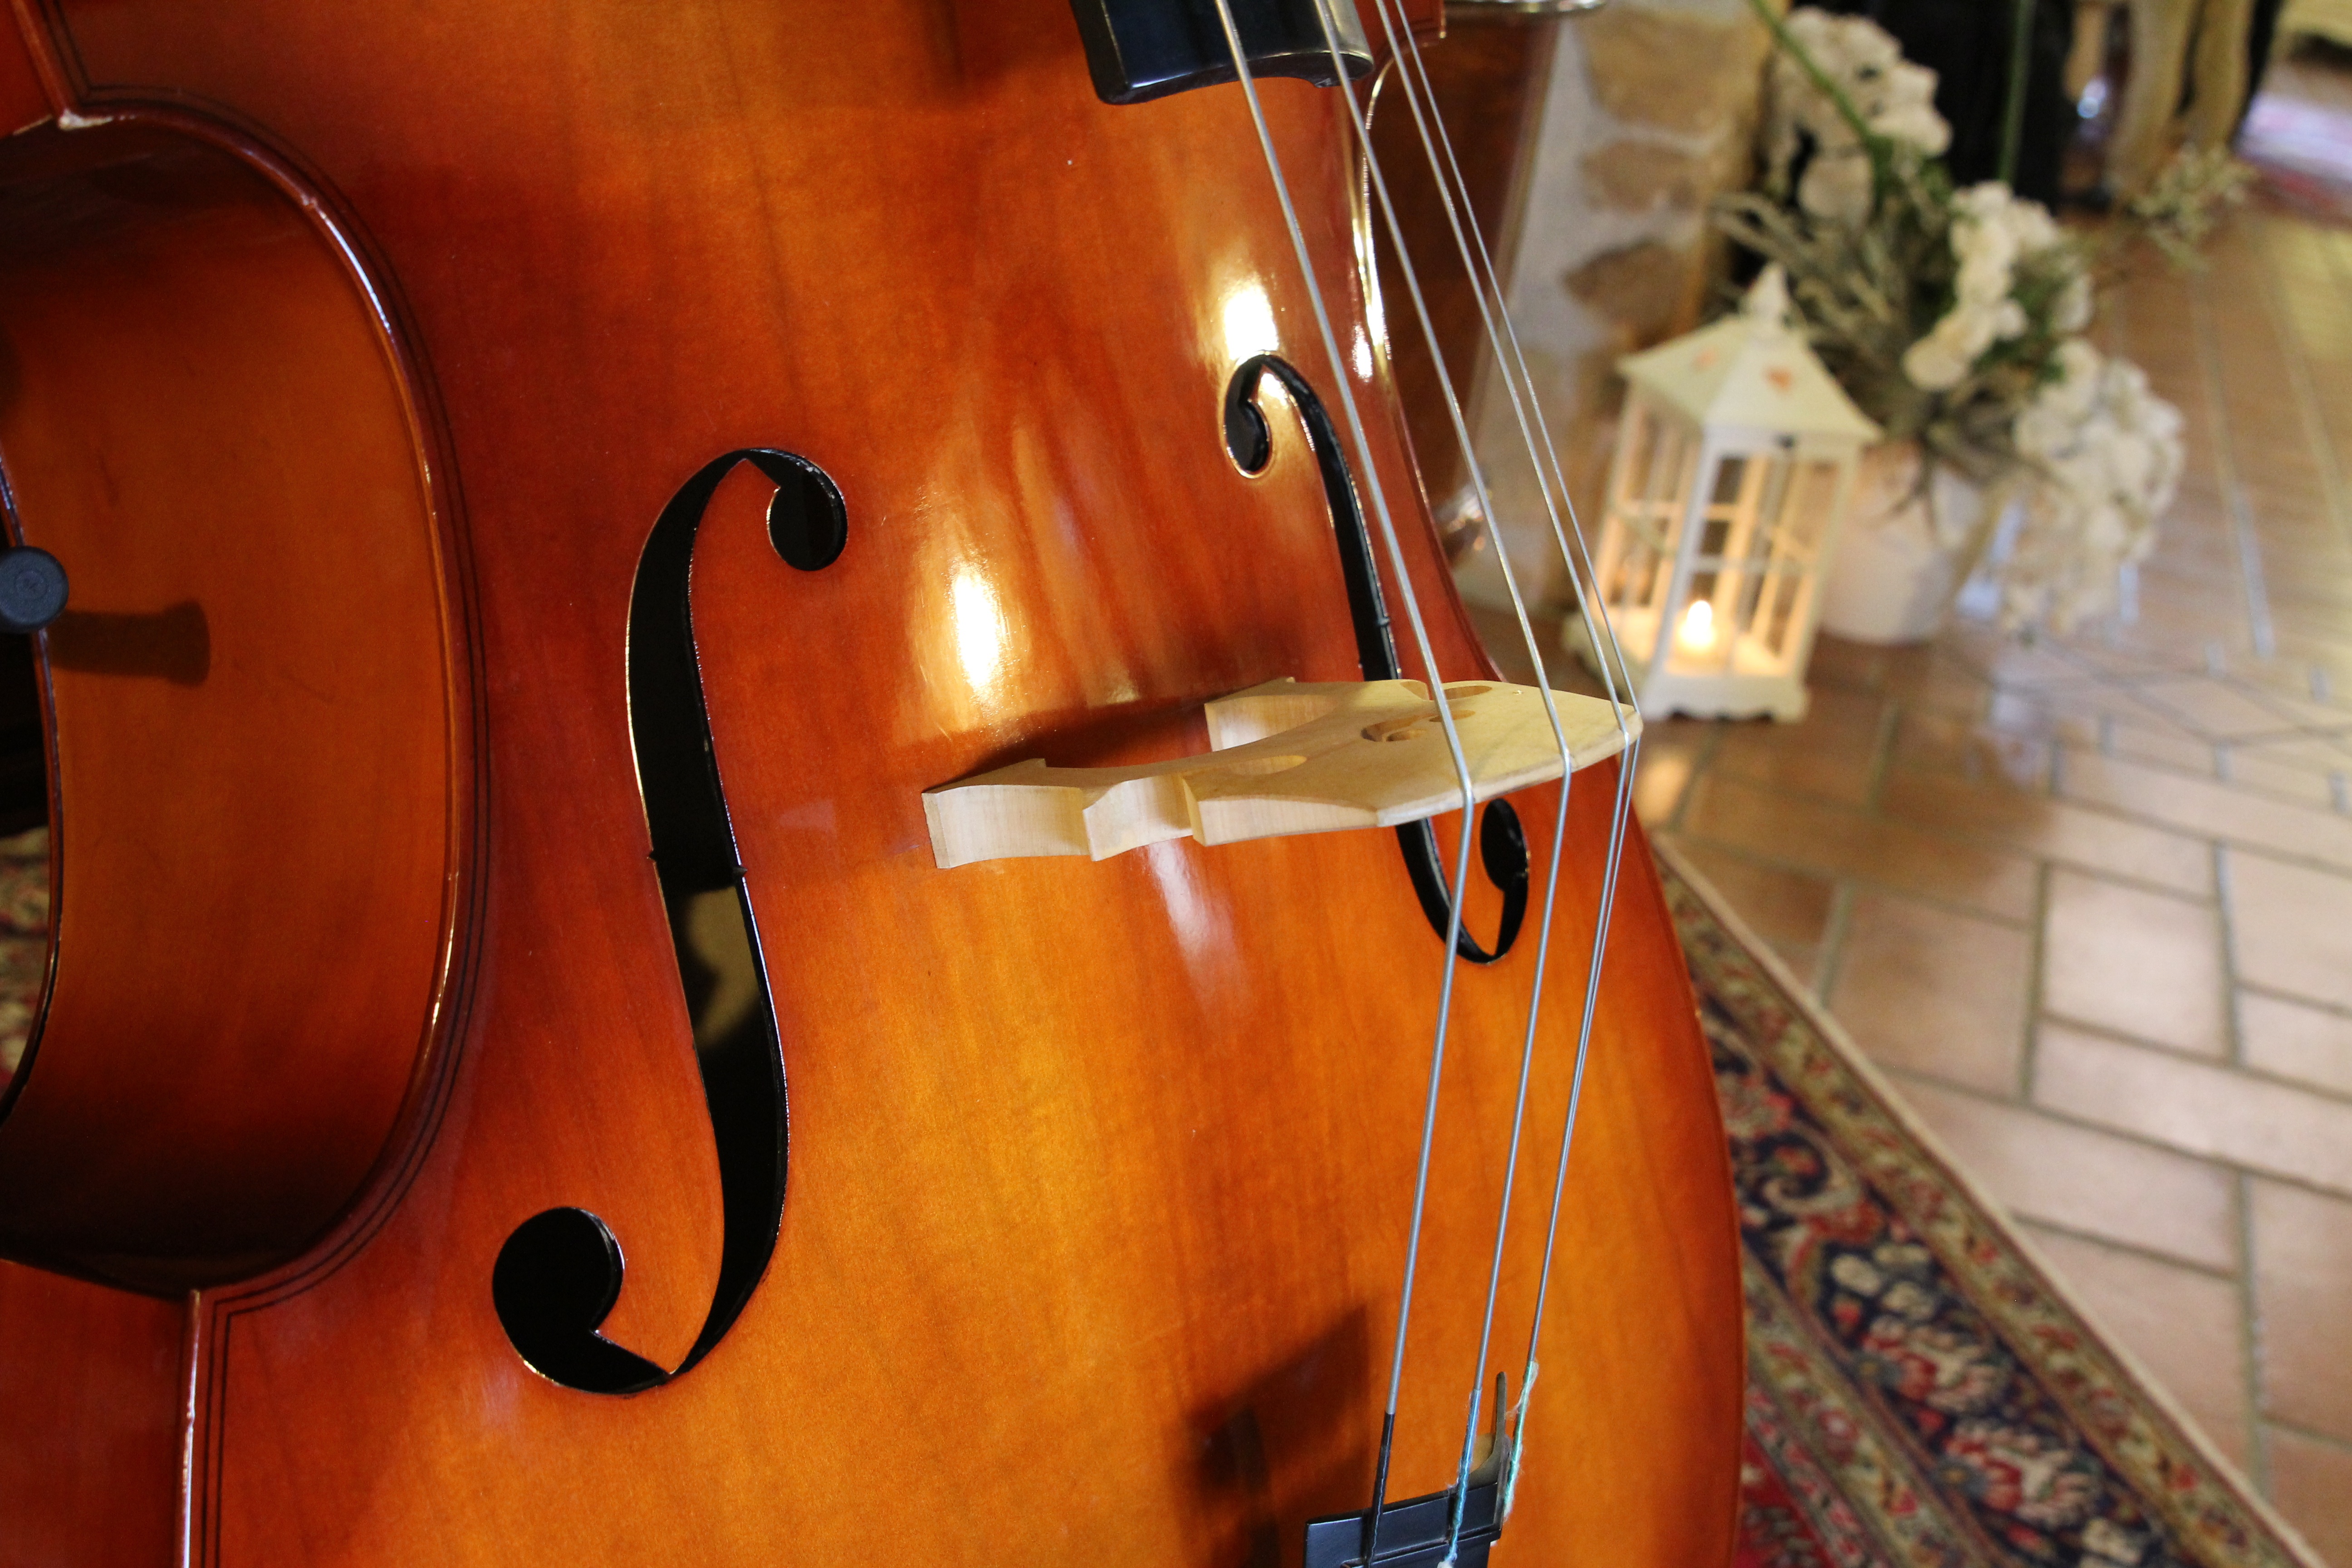
music, guitar, concert, furniture, musical instrument, strings, cello, musical instruments, archi, double bass, string instrument, bowed string instrument, violin family, plucked string instruments